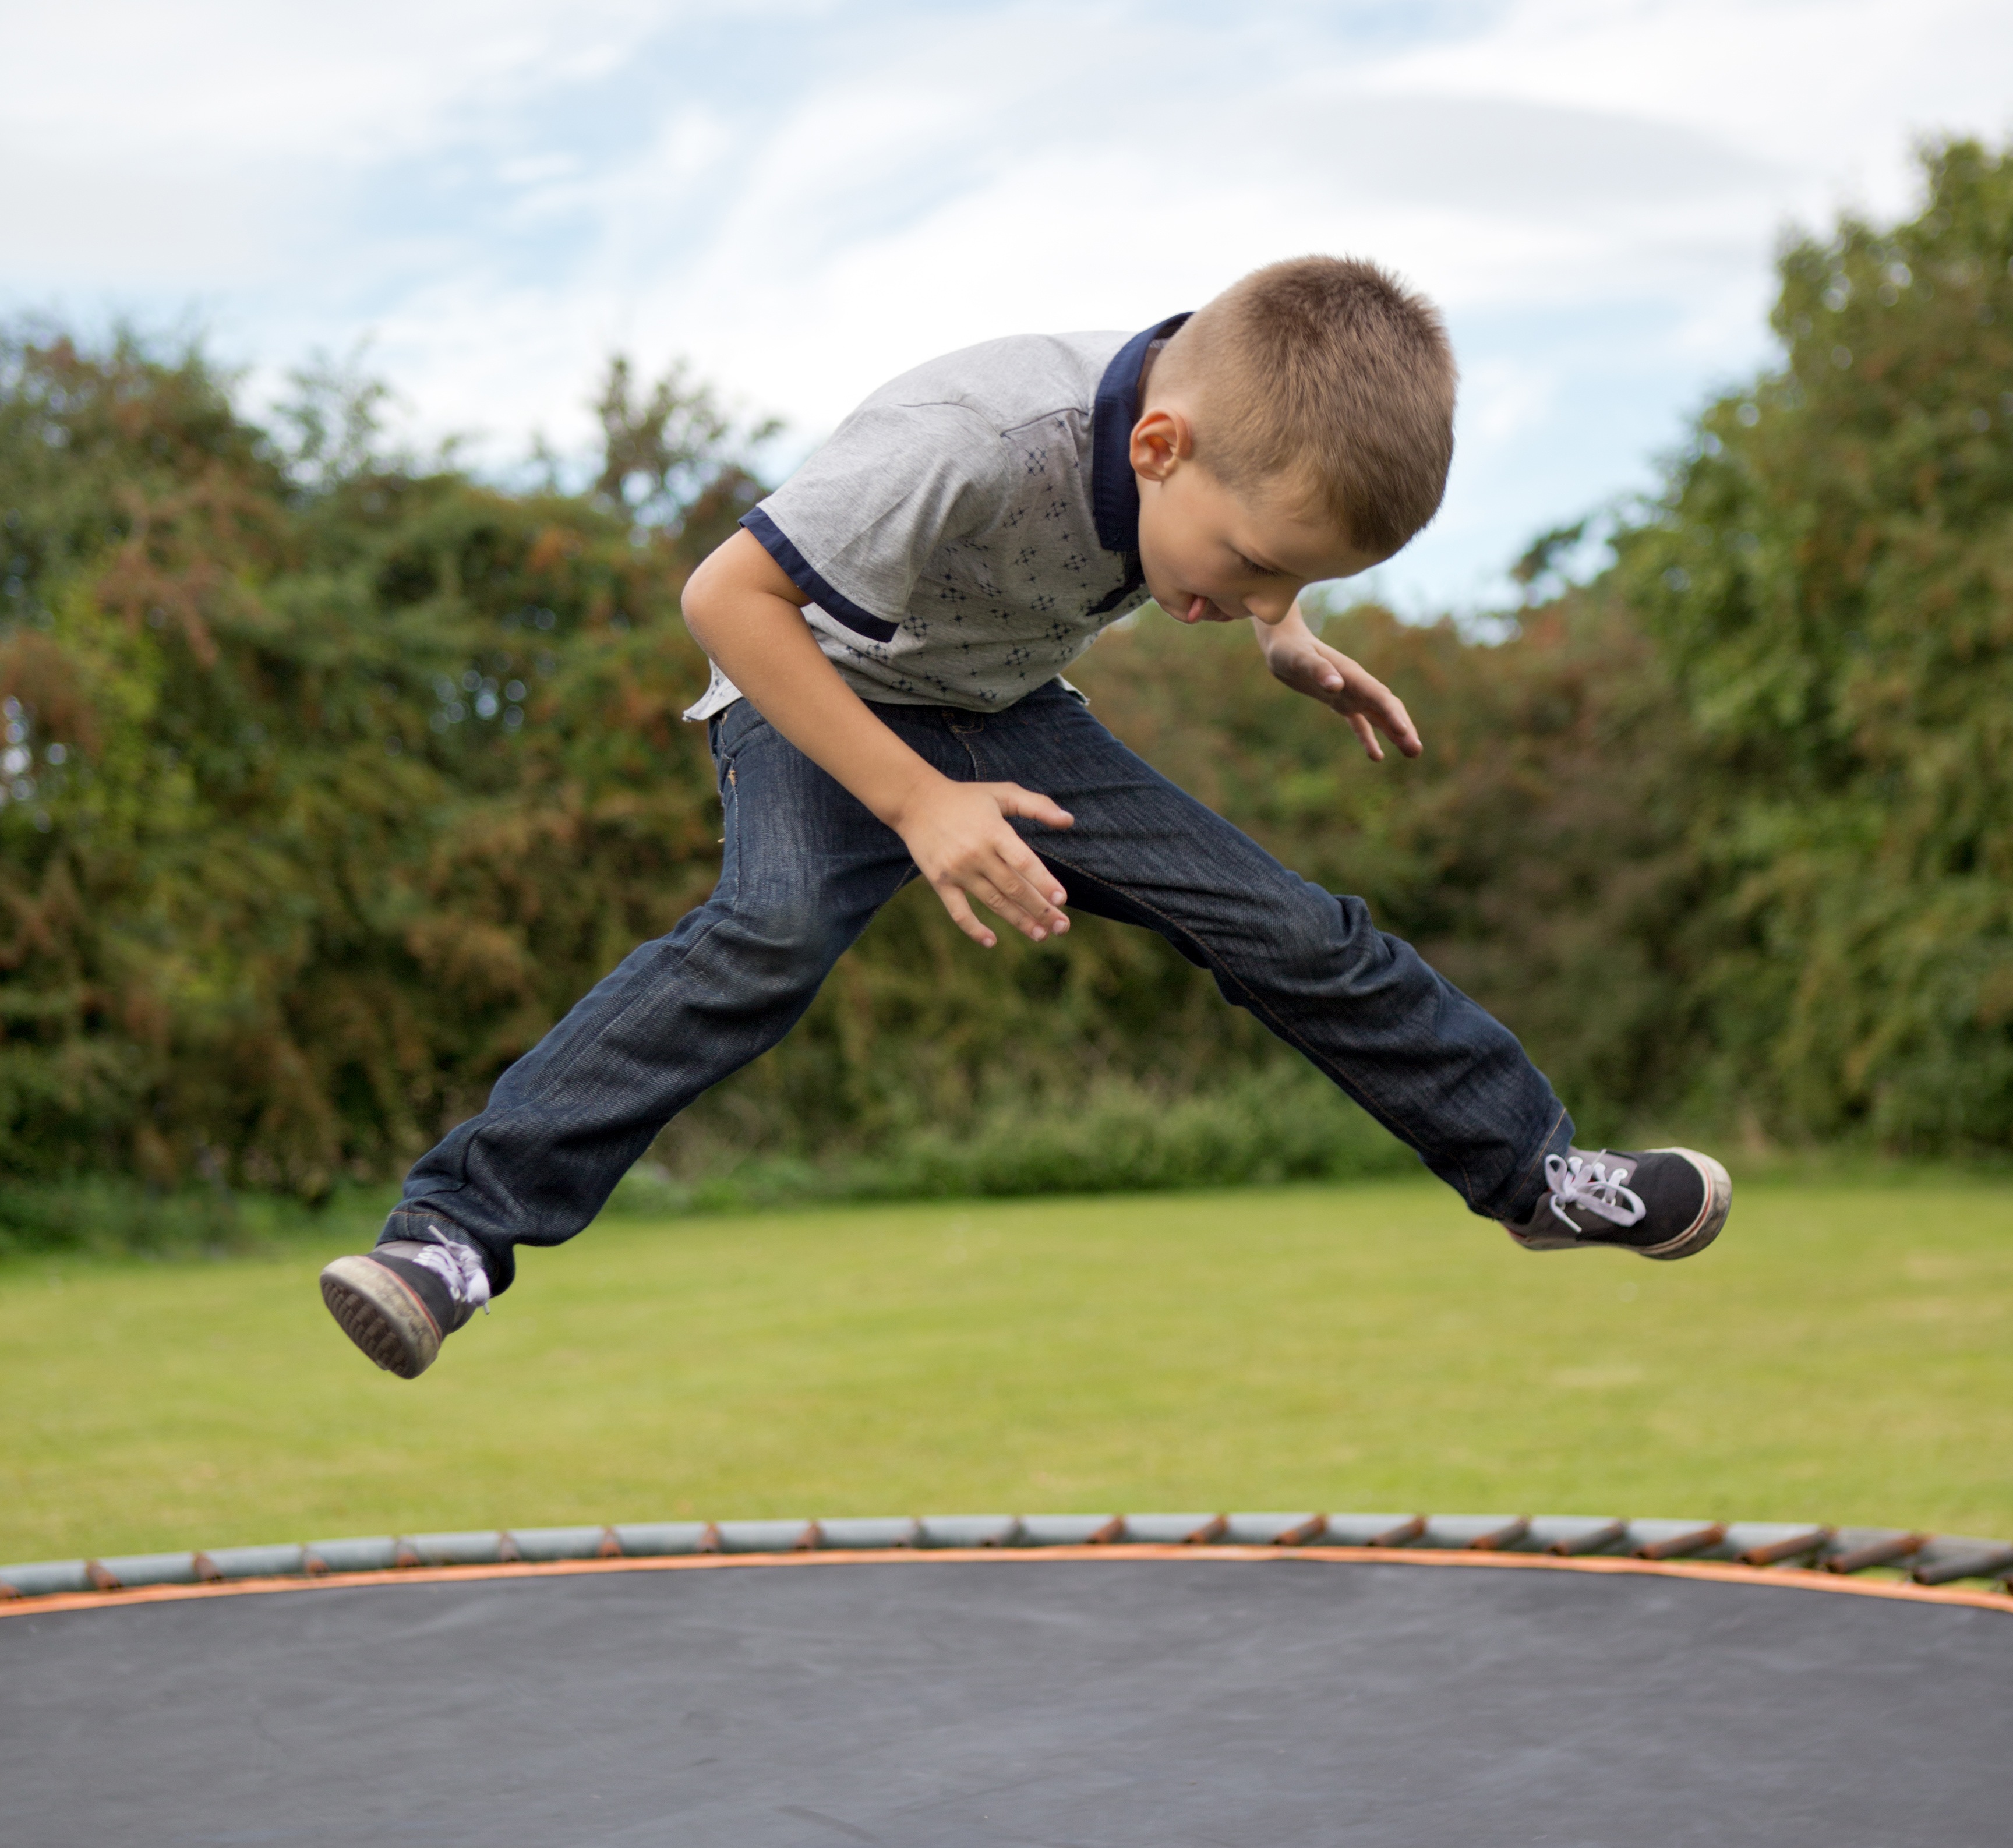
play, boy, kid, jump, child, extreme sport, player, outdoors, fun, sports, trampoline, little, athletics, concentration, human action